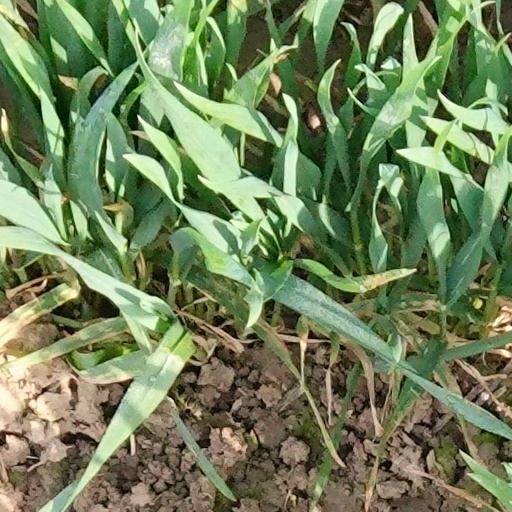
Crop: wheat